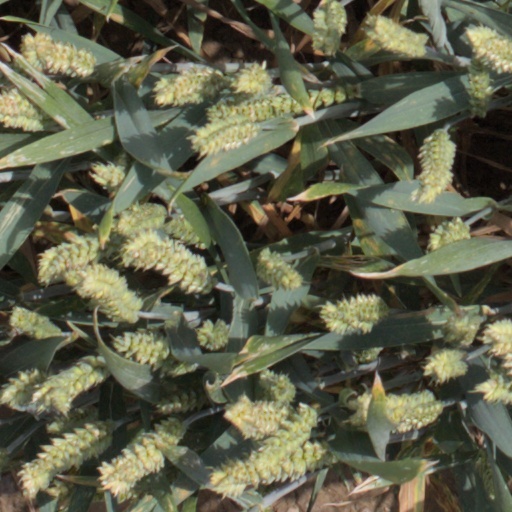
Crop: wheat